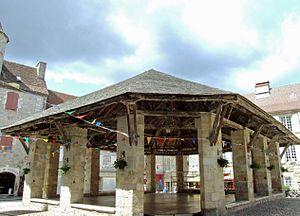
Martel - Halles
La halle est un monument historique situé à Martel dans le Lot.
Cet article recense une partie des monuments historiques du Lot, en France.